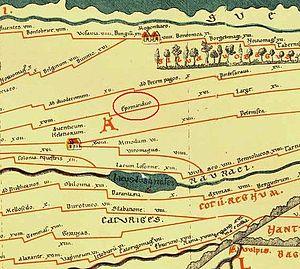
Extrait de la Table de Peutinger, montrant la cité de ""Epomanduo"" (Epomanduodurum), cité actuelle de Mandeure en France."
Mandeure est une commune française située dans le département du Doubs en région Bourgogne-Franche-Comté. Les habitants se nomment les Mandubiens et Mandubiennes.
Epomanduodurum était une agglomération secondaire gallo-romaine, qui correspond aujourd'hui à la ville de Mandeure. À l'époque romaine, Epomanduodurum était un des centres urbains majeurs de la Germanie Supérieure. Bâtie sur un croisement de routes, la ville connait son apogée au Iᵉʳ siècle. Les vestiges de cette époque, dont le plus visible est le théâtre antique, témoignent de l'importance et de la complexité du site antique.